Fizeau experiment

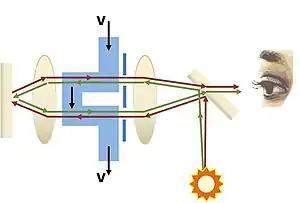
Figure 3. Interferometer setup in the "Fizeau Experiment" (1851)

A highly simplified representation of Fizeau's 1851 experiment is presented in Fig. 2. Incoming light is split into two beams by a beam splitter (BS) and passed through two columns of water flowing in opposite directions. The two beams are then recombined to form an interference pattern that can be interpreted by an observer.